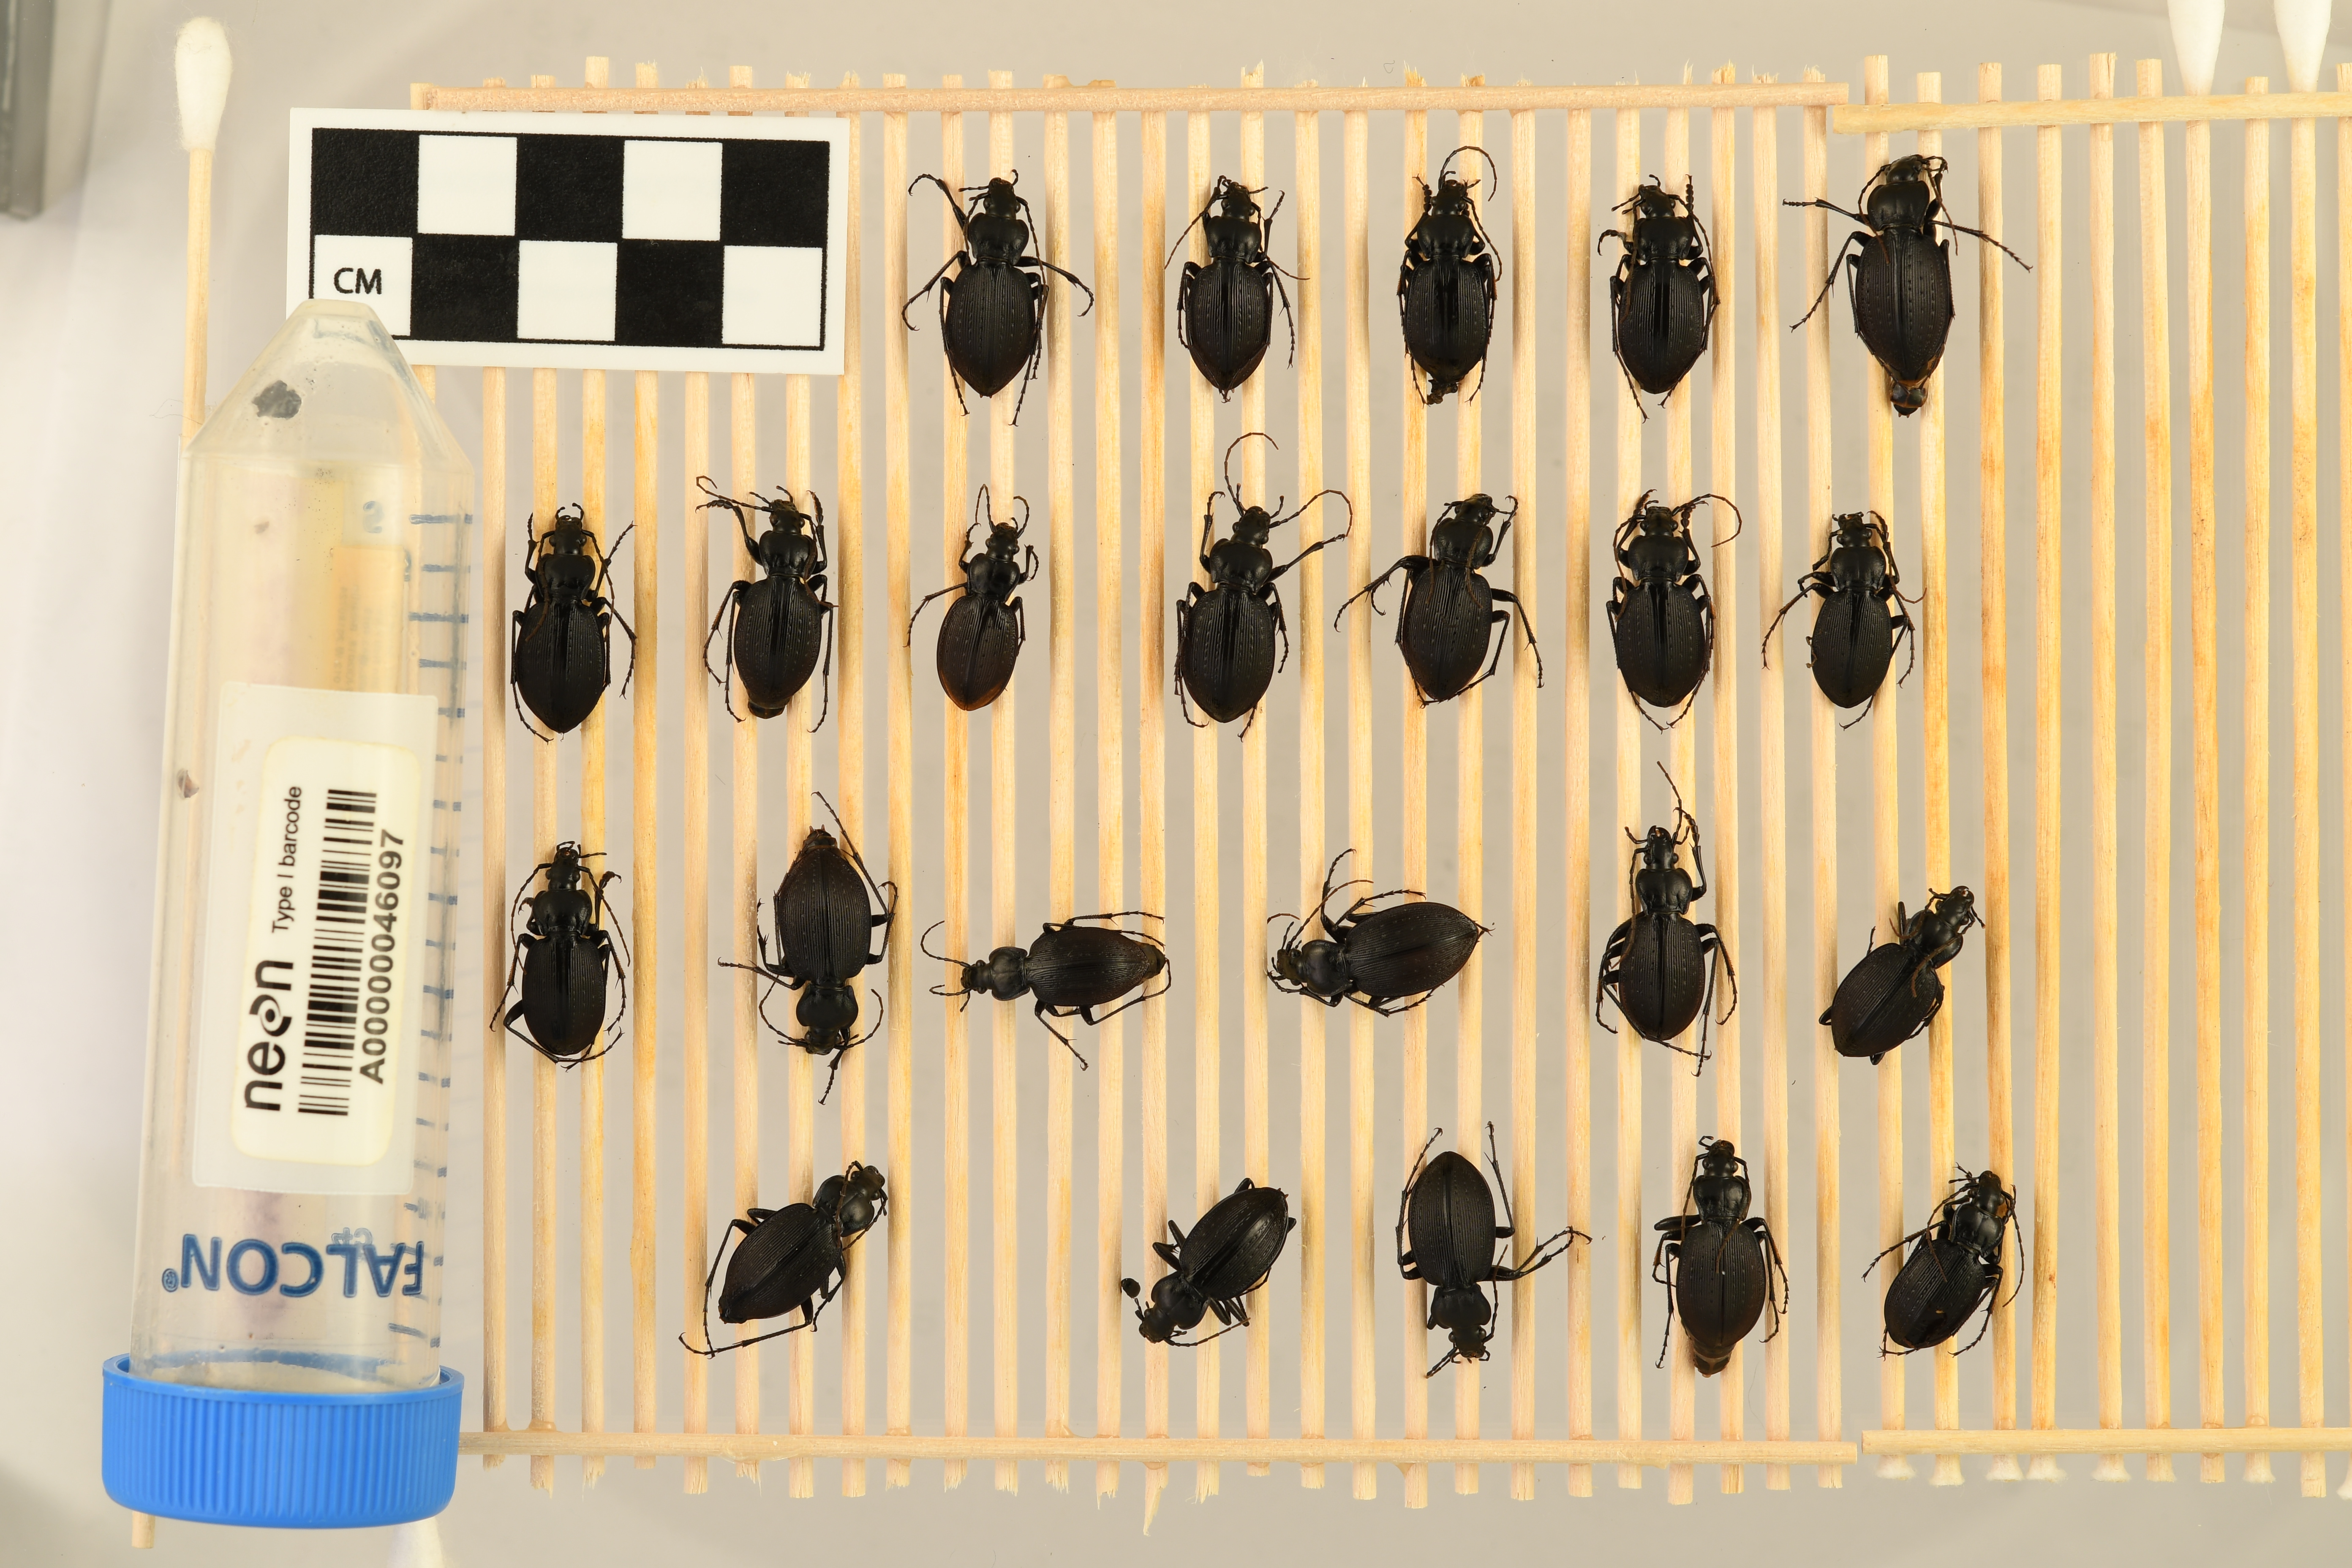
Carabus goryi — Great Smoky Mountains National Park NEON, plot GRSM_012. Beetle 1, ElytraLength: 1.221 cm (lying flat: Yes)

Carabus goryi — Great Smoky Mountains National Park NEON, plot GRSM_012. Beetle 1, ElytraWidth: 0.5994 cm (lying flat: Yes)

Carabus goryi — Great Smoky Mountains National Park NEON, plot GRSM_012. Beetle 2, ElytraLength: 1.195 cm (lying flat: Yes)

Carabus goryi — Great Smoky Mountains National Park NEON, plot GRSM_012. Beetle 2, ElytraWidth: 0.5364 cm (lying flat: Yes)

Carabus goryi — Great Smoky Mountains National Park NEON, plot GRSM_012. Beetle 3, ElytraLength: 1.158 cm (lying flat: Yes)

Carabus goryi — Great Smoky Mountains National Park NEON, plot GRSM_012. Beetle 3, ElytraWidth: 0.573 cm (lying flat: Yes)

Carabus goryi — Great Smoky Mountains National Park NEON, plot GRSM_012. Beetle 4, ElytraLength: 1.22 cm (lying flat: Yes)

Carabus goryi — Great Smoky Mountains National Park NEON, plot GRSM_012. Beetle 4, ElytraWidth: 0.5244 cm (lying flat: Yes)

Carabus goryi — Great Smoky Mountains National Park NEON, plot GRSM_012. Beetle 5, ElytraLength: 1.306 cm (lying flat: Yes)

Carabus goryi — Great Smoky Mountains National Park NEON, plot GRSM_012. Beetle 5, ElytraWidth: 0.6222 cm (lying flat: Yes)

Carabus goryi — Great Smoky Mountains National Park NEON, plot GRSM_012. Beetle 6, ElytraLength: 1.244 cm (lying flat: Yes)

Carabus goryi — Great Smoky Mountains National Park NEON, plot GRSM_012. Beetle 6, ElytraWidth: 0.5609 cm (lying flat: Yes)

Carabus goryi — Great Smoky Mountains National Park NEON, plot GRSM_012. Beetle 7, ElytraLength: 1.19 cm (lying flat: Yes)

Carabus goryi — Great Smoky Mountains National Park NEON, plot GRSM_012. Beetle 7, ElytraWidth: 0.5897 cm (lying flat: Yes)

Carabus goryi — Great Smoky Mountains National Park NEON, plot GRSM_012. Beetle 8, ElytraLength: 1.04 cm (lying flat: Yes)

Carabus goryi — Great Smoky Mountains National Park NEON, plot GRSM_012. Beetle 8, ElytraWidth: 0.5475 cm (lying flat: Yes)

Carabus goryi — Great Smoky Mountains National Park NEON, plot GRSM_012. Beetle 9, ElytraLength: 1.235 cm (lying flat: Yes)

Carabus goryi — Great Smoky Mountains National Park NEON, plot GRSM_012. Beetle 9, ElytraWidth: 0.5884 cm (lying flat: Yes)

Carabus goryi — Great Smoky Mountains National Park NEON, plot GRSM_012. Beetle 10, ElytraLength: 1.211 cm (lying flat: Yes)

Carabus goryi — Great Smoky Mountains National Park NEON, plot GRSM_012. Beetle 10, ElytraWidth: 0.6434 cm (lying flat: Yes)

Carabus goryi — Great Smoky Mountains National Park NEON, plot GRSM_012. Beetle 11, ElytraLength: 1.148 cm (lying flat: Yes)

Carabus goryi — Great Smoky Mountains National Park NEON, plot GRSM_012. Beetle 11, ElytraWidth: 0.562 cm (lying flat: Yes)

Carabus goryi — Great Smoky Mountains National Park NEON, plot GRSM_012. Beetle 12, ElytraLength: 1.093 cm (lying flat: Yes)

Carabus goryi — Great Smoky Mountains National Park NEON, plot GRSM_012. Beetle 12, ElytraWidth: 0.5414 cm (lying flat: Yes)

Carabus goryi — Great Smoky Mountains National Park NEON, plot GRSM_012. Beetle 13, ElytraLength: 1.109 cm (lying flat: Yes)

Carabus goryi — Great Smoky Mountains National Park NEON, plot GRSM_012. Beetle 13, ElytraWidth: 0.6219 cm (lying flat: Yes)

Carabus goryi — Great Smoky Mountains National Park NEON, plot GRSM_012. Beetle 14, ElytraLength: 1.208 cm (lying flat: Yes)

Carabus goryi — Great Smoky Mountains National Park NEON, plot GRSM_012. Beetle 14, ElytraWidth: 0.6097 cm (lying flat: Yes)

Carabus goryi — Great Smoky Mountains National Park NEON, plot GRSM_012. Beetle 15, ElytraLength: 1.123 cm (lying flat: Yes)

Carabus goryi — Great Smoky Mountains National Park NEON, plot GRSM_012. Beetle 15, ElytraWidth: 0.5377 cm (lying flat: Yes)

Carabus goryi — Great Smoky Mountains National Park NEON, plot GRSM_012. Beetle 16, ElytraLength: 1.248 cm (lying flat: Yes)

Carabus goryi — Great Smoky Mountains National Park NEON, plot GRSM_012. Beetle 16, ElytraWidth: 0.5828 cm (lying flat: Yes)

Carabus goryi — Great Smoky Mountains National Park NEON, plot GRSM_012. Beetle 17, ElytraLength: 1.146 cm (lying flat: Yes)

Carabus goryi — Great Smoky Mountains National Park NEON, plot GRSM_012. Beetle 17, ElytraWidth: 0.573 cm (lying flat: Yes)

Carabus goryi — Great Smoky Mountains National Park NEON, plot GRSM_012. Beetle 18, ElytraLength: 1.169 cm (lying flat: Yes)

Carabus goryi — Great Smoky Mountains National Park NEON, plot GRSM_012. Beetle 18, ElytraWidth: 0.5964 cm (lying flat: Yes)

Carabus goryi — Great Smoky Mountains National Park NEON, plot GRSM_012. Beetle 19, ElytraLength: 1.198 cm (lying flat: Yes)

Carabus goryi — Great Smoky Mountains National Park NEON, plot GRSM_012. Beetle 19, ElytraWidth: 0.6389 cm (lying flat: Yes)

Carabus goryi — Great Smoky Mountains National Park NEON, plot GRSM_012. Beetle 20, ElytraLength: 1.173 cm (lying flat: Yes)

Carabus goryi — Great Smoky Mountains National Park NEON, plot GRSM_012. Beetle 20, ElytraWidth: 0.5949 cm (lying flat: Yes)

Carabus goryi — Great Smoky Mountains National Park NEON, plot GRSM_012. Beetle 21, ElytraLength: 1.284 cm (lying flat: Yes)

Carabus goryi — Great Smoky Mountains National Park NEON, plot GRSM_012. Beetle 21, ElytraWidth: 0.5751 cm (lying flat: Yes)

Carabus goryi — Great Smoky Mountains National Park NEON, plot GRSM_012. Beetle 22, ElytraLength: 1.171 cm (lying flat: Yes)

Carabus goryi — Great Smoky Mountains National Park NEON, plot GRSM_012. Beetle 22, ElytraWidth: 0.573 cm (lying flat: Yes)

Carabus goryi — Great Smoky Mountains National Park NEON, plot GRSM_012. Beetle 23, ElytraLength: 1.073 cm (lying flat: Yes)

Carabus goryi — Great Smoky Mountains National Park NEON, plot GRSM_012. Beetle 23, ElytraWidth: 0.5853 cm (lying flat: Yes)

Carabus goryi — Great Smoky Mountains National Park NEON, plot GRSM_012. Beetle 1, ElytraLength: 1.254 cm (lying flat: Yes)

Carabus goryi — Great Smoky Mountains National Park NEON, plot GRSM_012. Beetle 1, ElytraWidth: 0.5582 cm (lying flat: Yes)

Carabus goryi — Great Smoky Mountains National Park NEON, plot GRSM_012. Beetle 2, ElytraLength: 1.215 cm (lying flat: Yes)

Carabus goryi — Great Smoky Mountains National Park NEON, plot GRSM_012. Beetle 2, ElytraWidth: 0.5189 cm (lying flat: Yes)

Carabus goryi — Great Smoky Mountains National Park NEON, plot GRSM_012. Beetle 3, ElytraLength: 1.177 cm (lying flat: Yes)

Carabus goryi — Great Smoky Mountains National Park NEON, plot GRSM_012. Beetle 3, ElytraWidth: 0.5189 cm (lying flat: Yes)

Carabus goryi — Great Smoky Mountains National Park NEON, plot GRSM_012. Beetle 4, ElytraLength: 1.241 cm (lying flat: Yes)

Carabus goryi — Great Smoky Mountains National Park NEON, plot GRSM_012. Beetle 4, ElytraWidth: 0.5443 cm (lying flat: Yes)

Carabus goryi — Great Smoky Mountains National Park NEON, plot GRSM_012. Beetle 5, ElytraLength: 1.381 cm (lying flat: Yes)

Carabus goryi — Great Smoky Mountains National Park NEON, plot GRSM_012. Beetle 5, ElytraWidth: 0.5697 cm (lying flat: Yes)

Carabus goryi — Great Smoky Mountains National Park NEON, plot GRSM_012. Beetle 6, ElytraLength: 1.254 cm (lying flat: Yes)

Carabus goryi — Great Smoky Mountains National Park NEON, plot GRSM_012. Beetle 6, ElytraWidth: 0.5448 cm (lying flat: Yes)

Carabus goryi — Great Smoky Mountains National Park NEON, plot GRSM_012. Beetle 7, ElytraLength: 1.25 cm (lying flat: Yes)

Carabus goryi — Great Smoky Mountains National Park NEON, plot GRSM_012. Beetle 7, ElytraWidth: 0.5857 cm (lying flat: Yes)

Carabus goryi — Great Smoky Mountains National Park NEON, plot GRSM_012. Beetle 8, ElytraLength: 1.06 cm (lying flat: Yes)

Carabus goryi — Great Smoky Mountains National Park NEON, plot GRSM_012. Beetle 8, ElytraWidth: 0.5189 cm (lying flat: Yes)

Carabus goryi — Great Smoky Mountains National Park NEON, plot GRSM_012. Beetle 9, ElytraLength: 1.27 cm (lying flat: Yes)

Carabus goryi — Great Smoky Mountains National Park NEON, plot GRSM_012. Beetle 9, ElytraWidth: 0.5621 cm (lying flat: Yes)